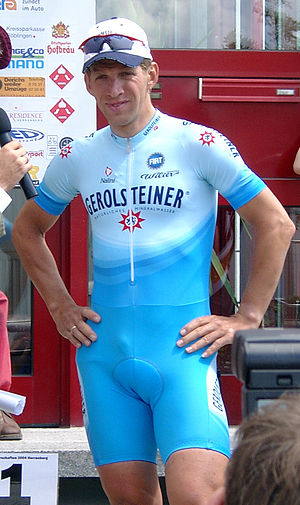
Michael Rich
Michael Rich er en tidligere tysk professionel landevejscykelrytter. Han var mest kendt som enkeltstartsrytter.